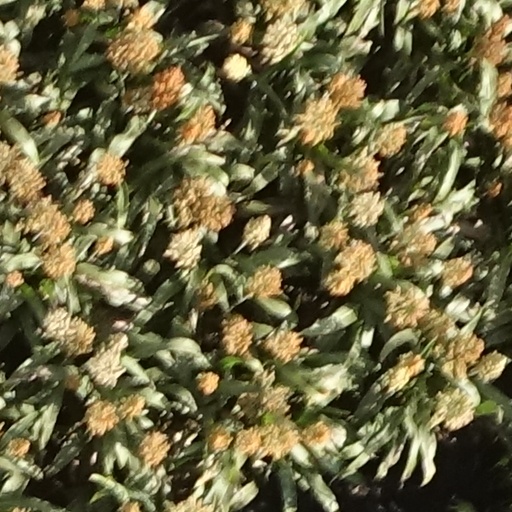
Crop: sorghum